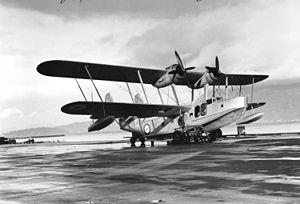
Le Supermarine Stranraer était un hydravion biplan bimoteur de patrouille maritime des années 1930, conçu par le constructeur britannique Supermarine Aviation Works, Ltd. principalement pour la Royal Air Force. L'avion fut également produit sous licence au Canada pour la Royal Canadian Air Force et resta en service jusqu'en 1946.